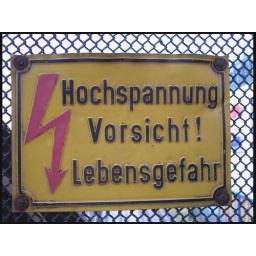
sign on bridge crossing over railway. Konstanz, Duitsland